Adele Live 2016

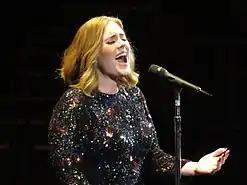
Adele at the Genting Arena, March 2016

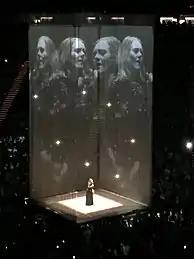
Adele performing "Someone like You" at the O2 Arena in London, March 2016

The UK tour received rave reviews from music critics. Bernadette McNulty of "The Daily Telegraph" gave the opening show at The SSE Arena Belfast five stars. She referenced the expensive secondary market ticket prices for the tour, saying that "Adele is worth every penny". McNulty states that "Adele undoubtedly has the popularity to fill endless arenas, but maintaining the attention of thousands of people used to the hi-tech extravaganzas laid on by the likes of Taylor Swift and Beyoncé can demand more flashing lights, dance routines and hydraulics than any natural talent. Her entrance was certainly theatrical, emerging from the centre of the arena underneath a main stage flanked by an Orwellian projection of her giant eyes blinking. But between that and some virtual, or possibly in Belfast real, rain, Adele kept it remarkably and effectively simple, letting nothing get in the way of what was almost a religious communion with her fans." "BBC News" music reporter Mark Savage said that "Adele enjoyed a rapturous reception as she opened her world tour with an intimate arena show in Belfast." Continuing his positive review, he said "even the steeliest of hearts would have been forced to concede she had brought the goods." Amanda Ferguson from the "Belfast Telegraph" said that "Adele is fun, charismatic and exceptionally talented" in her four star review. Alexis Petridis of "The Guardian" opened his review by saying that Adele "delivers a solid - if unsurprising - show on the first night of her tour". In his four star review, Petridis noted Adele saying "I know some of you have been dragged along here tonight but I'm going to win you over", before concluding that "judging by the reaction as she finally disappears - on the same platform on which she appeared - she has managed it." Nick Hasted of "The Independent" gave the show three stars, saying that "she tries soul moves over gospel piano, but owes more to Shirley Bassey than Aretha". Giving a mostly positive review, Hasted concluded the review by saying "Adele needs the nerve to make a defining leap, to become the bawdy, ballsy person she is on stage when she writes. Pop is dying for it."